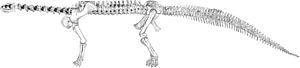
Camarasaurus / Opdagelse
Den tidligst kendte rekonstruktion af en sauropoddinosaurs skelet: C. supremus af John A. Ryder, 1877.
Camarasaurus var en slægt af firbenede planteædende dinosaurer. Det var den mest almindelige store sauropod, der levede i Nordamerika. Der er blevet fundet fossiler at camasaurusser i Morrison Formation i Colorado og Utah, der stammer fra fra den sene juraepoke for mellem 155 og 145 millioner år siden.